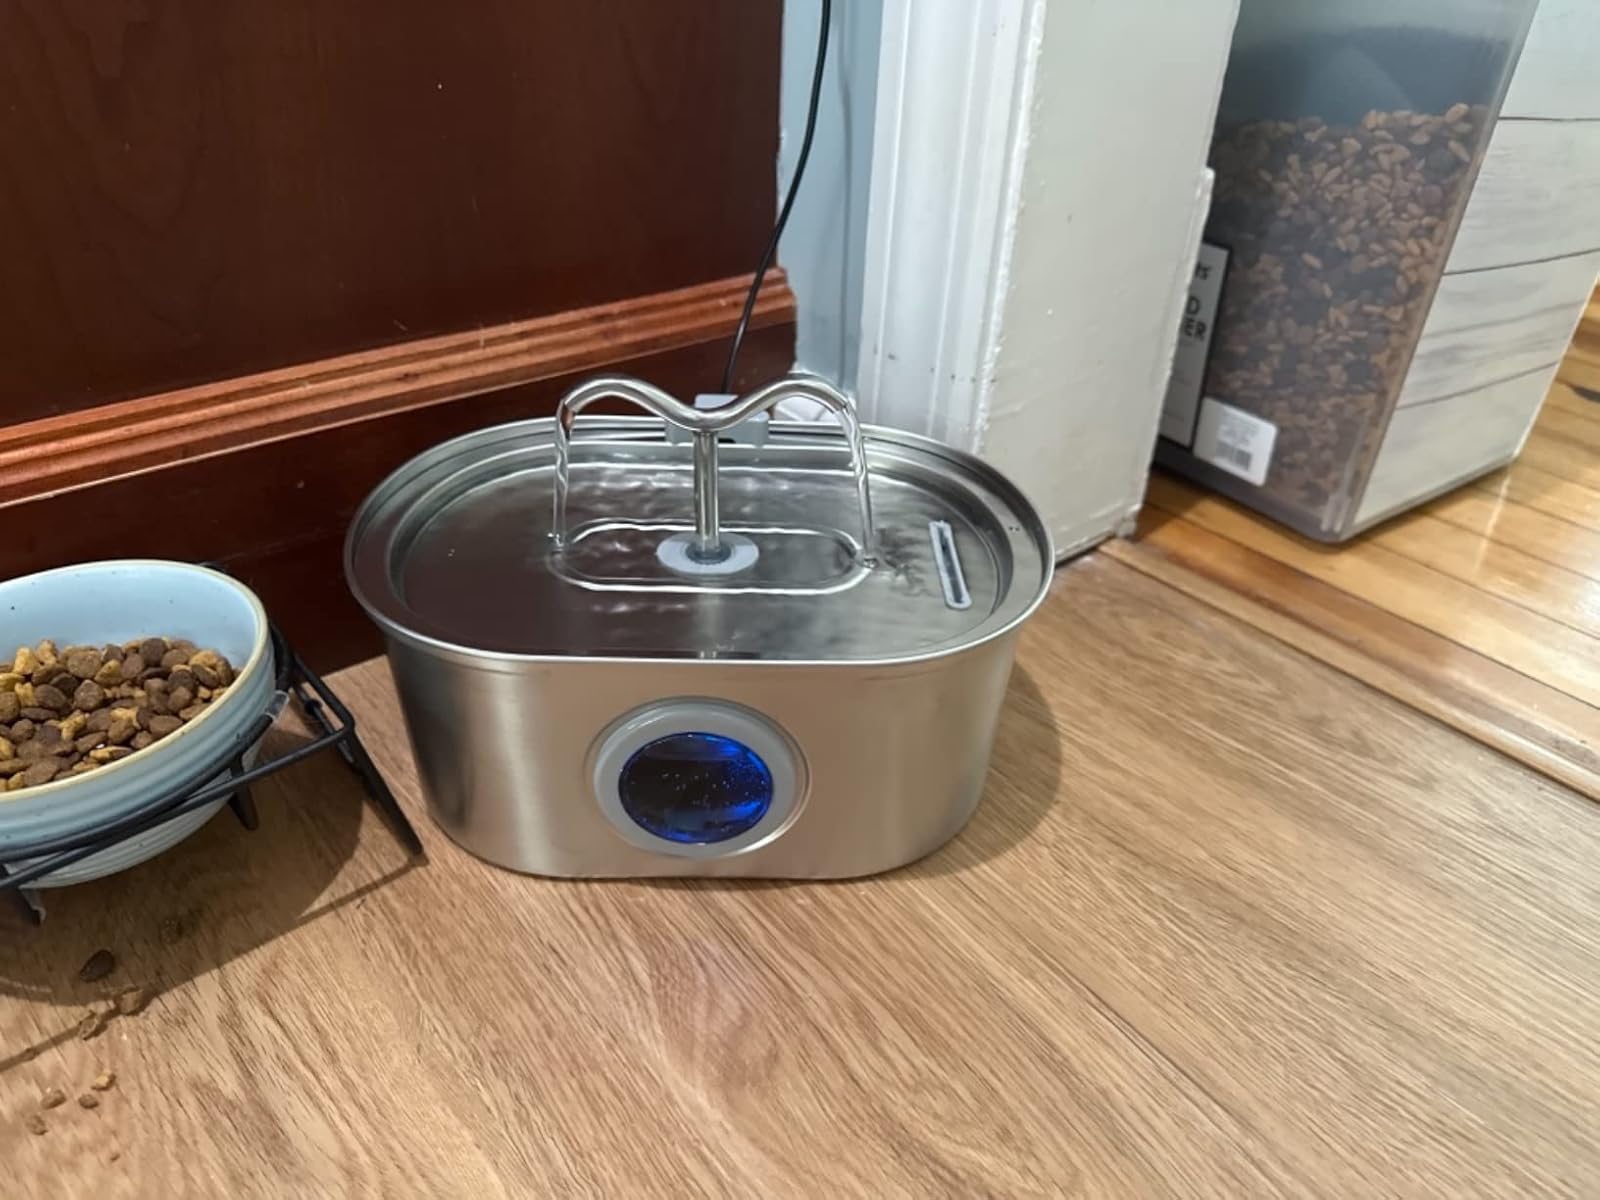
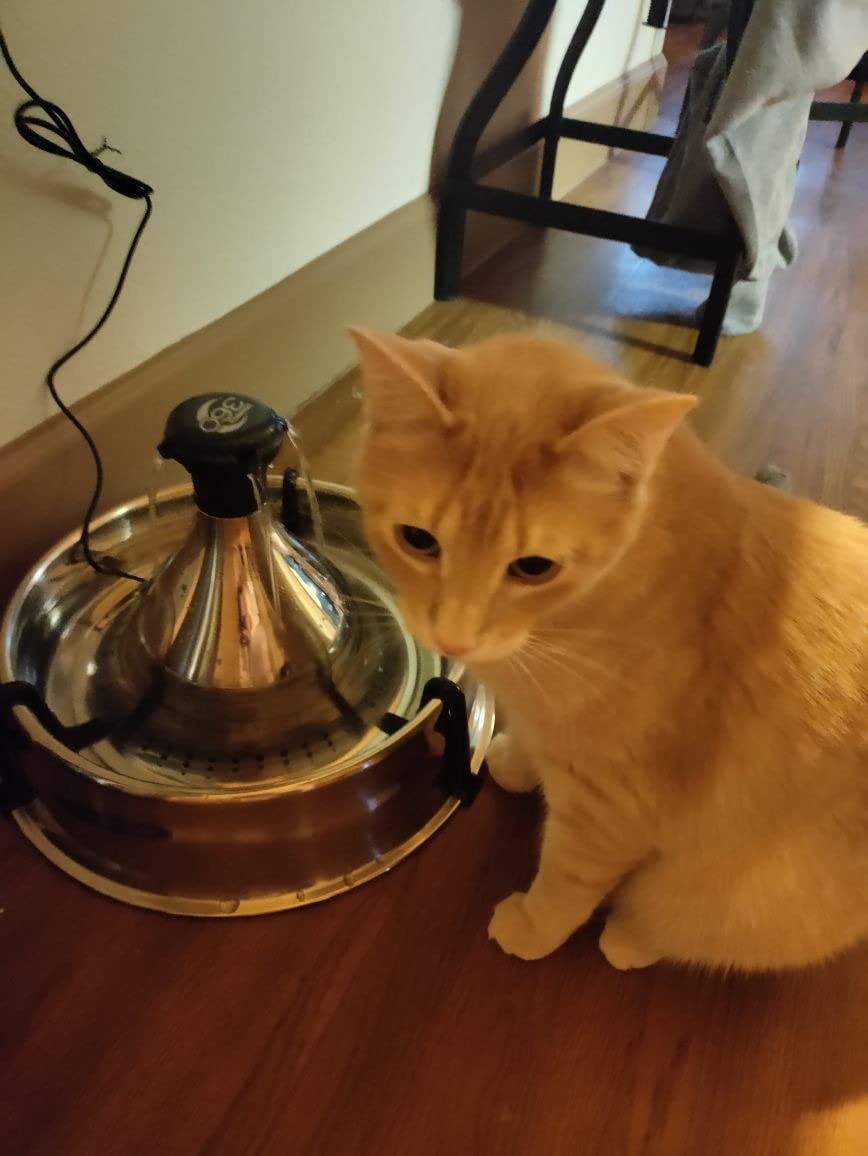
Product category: items_bowl
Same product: no